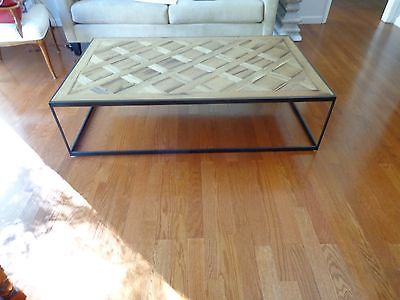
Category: table